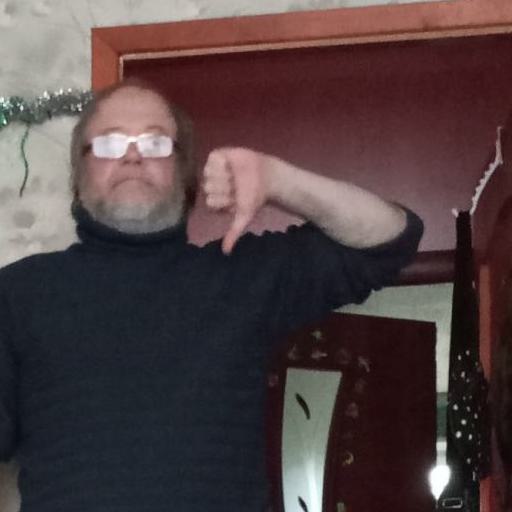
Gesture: dislike